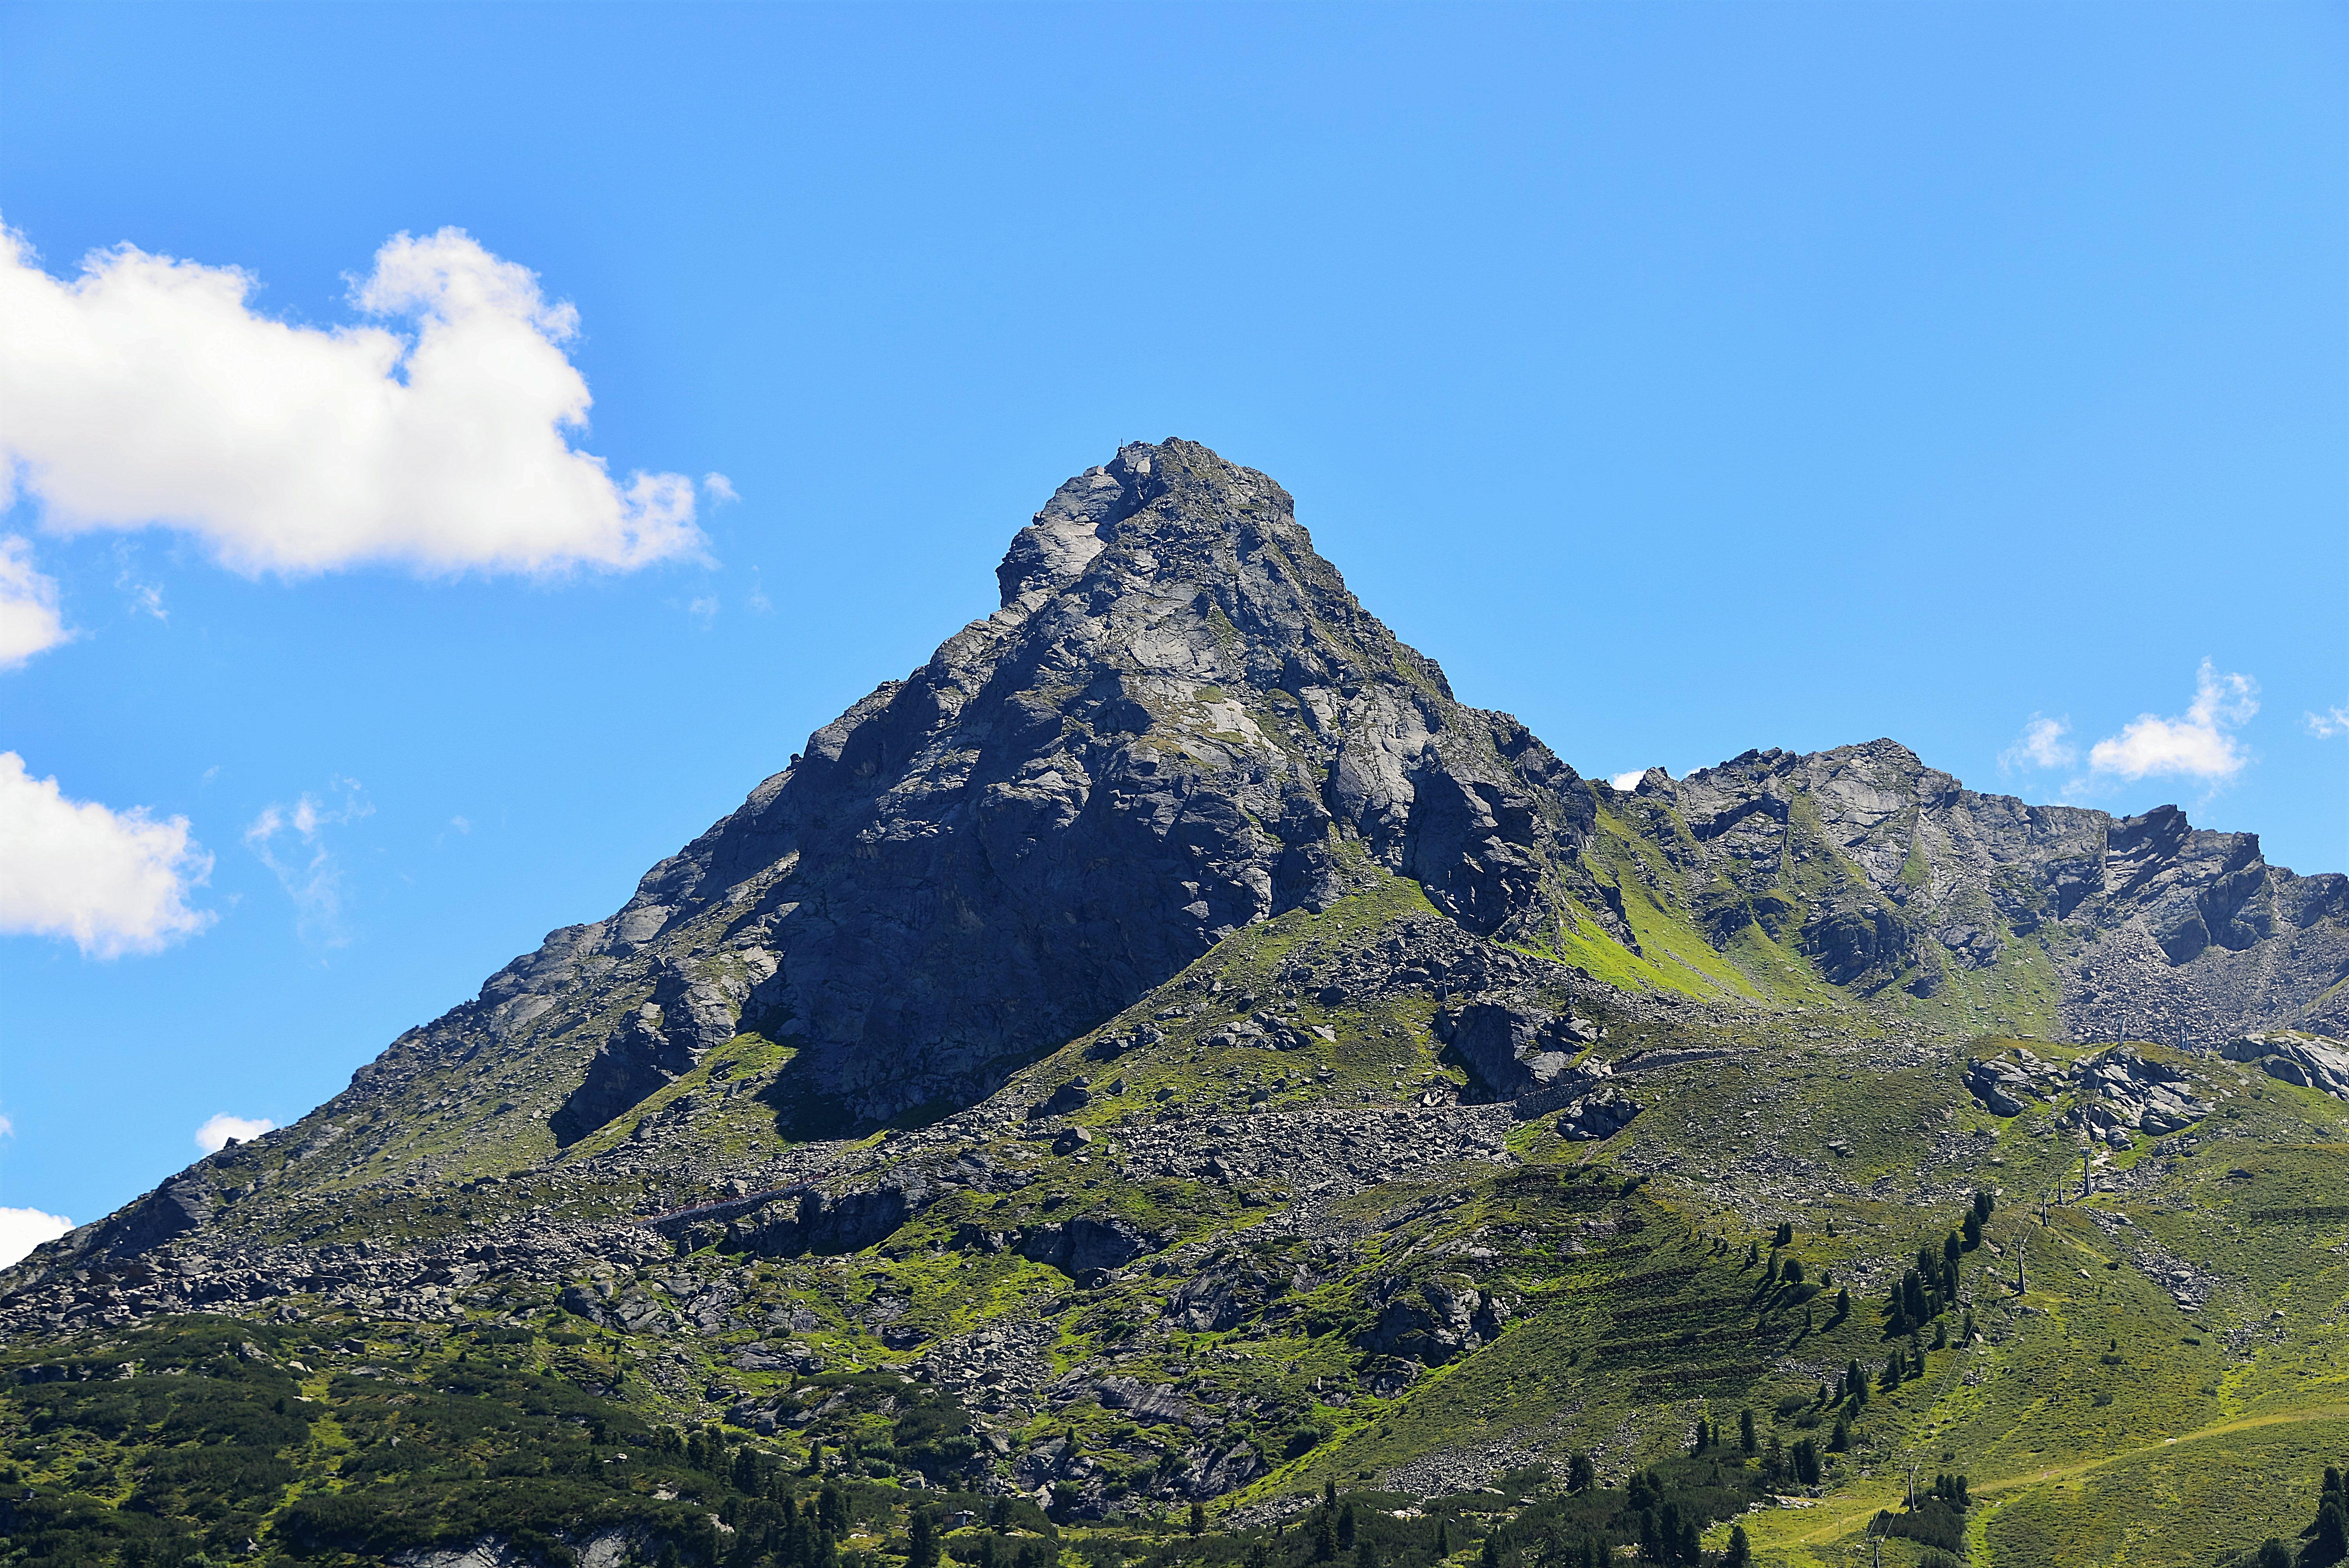
landscape, nature, walking, mountain, sky, meadow, hill, adventure, mountain range, ridge, summit, mountain peak, clouds, mountains, alps, plateau, fell, tyrol, landform, mountain pass, geographical feature, mountainous landforms